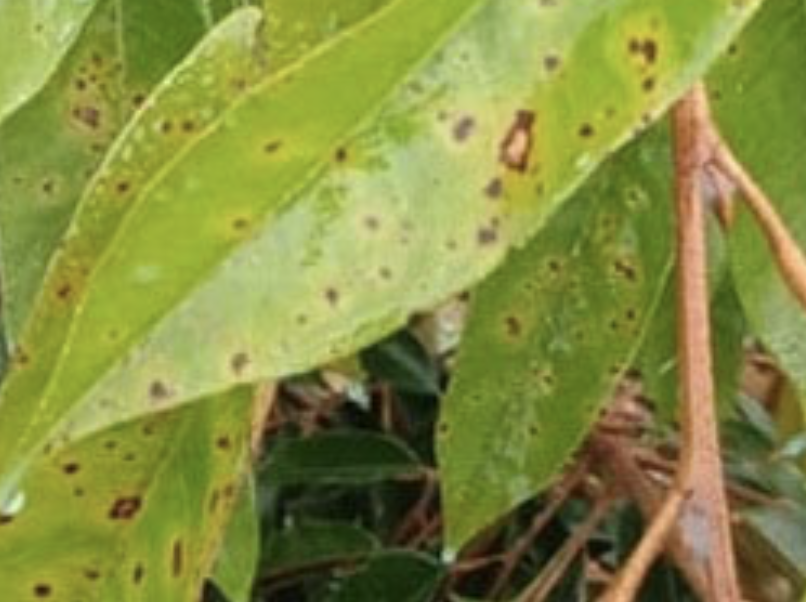
Label: canker_disease